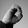
ASL letter: O